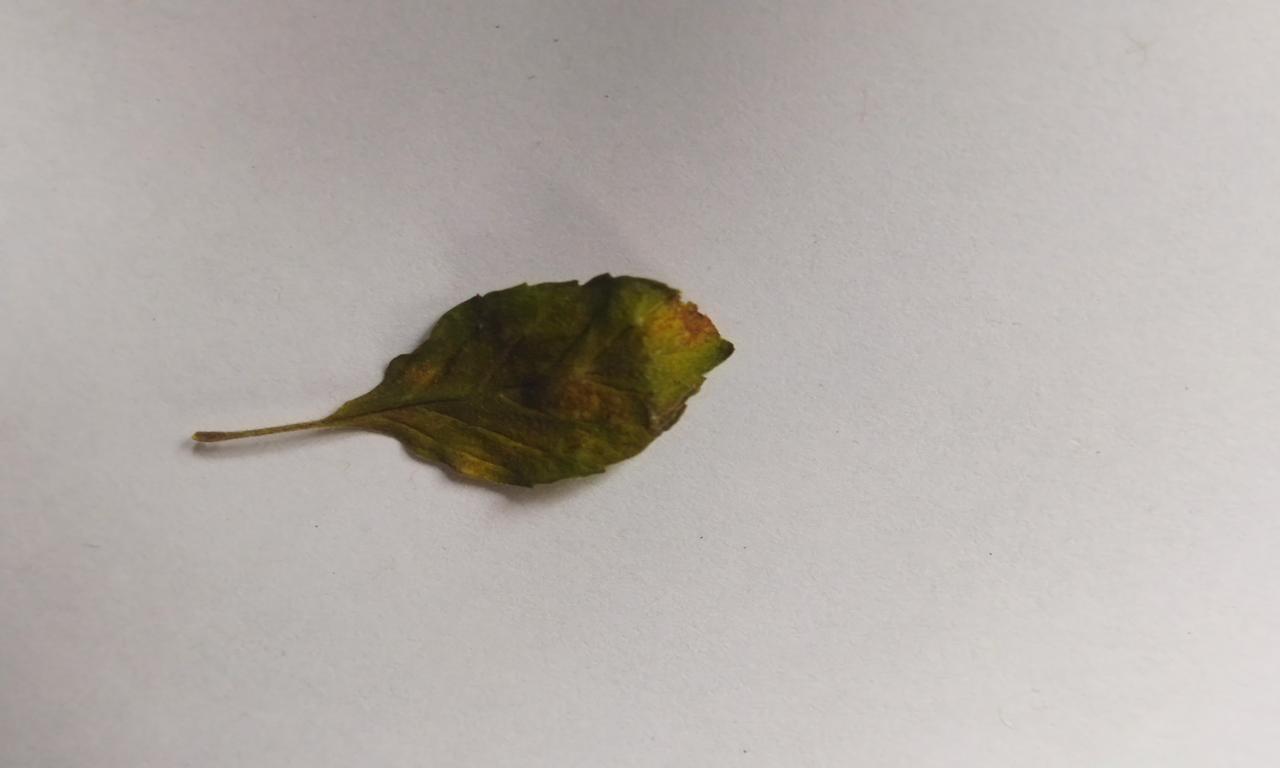
Label: Spoiled